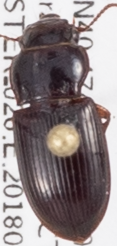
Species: Cratacanthus dubius
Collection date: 2018-07-26
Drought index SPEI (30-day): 0.188
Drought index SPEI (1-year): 0.248
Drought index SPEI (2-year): -0.362